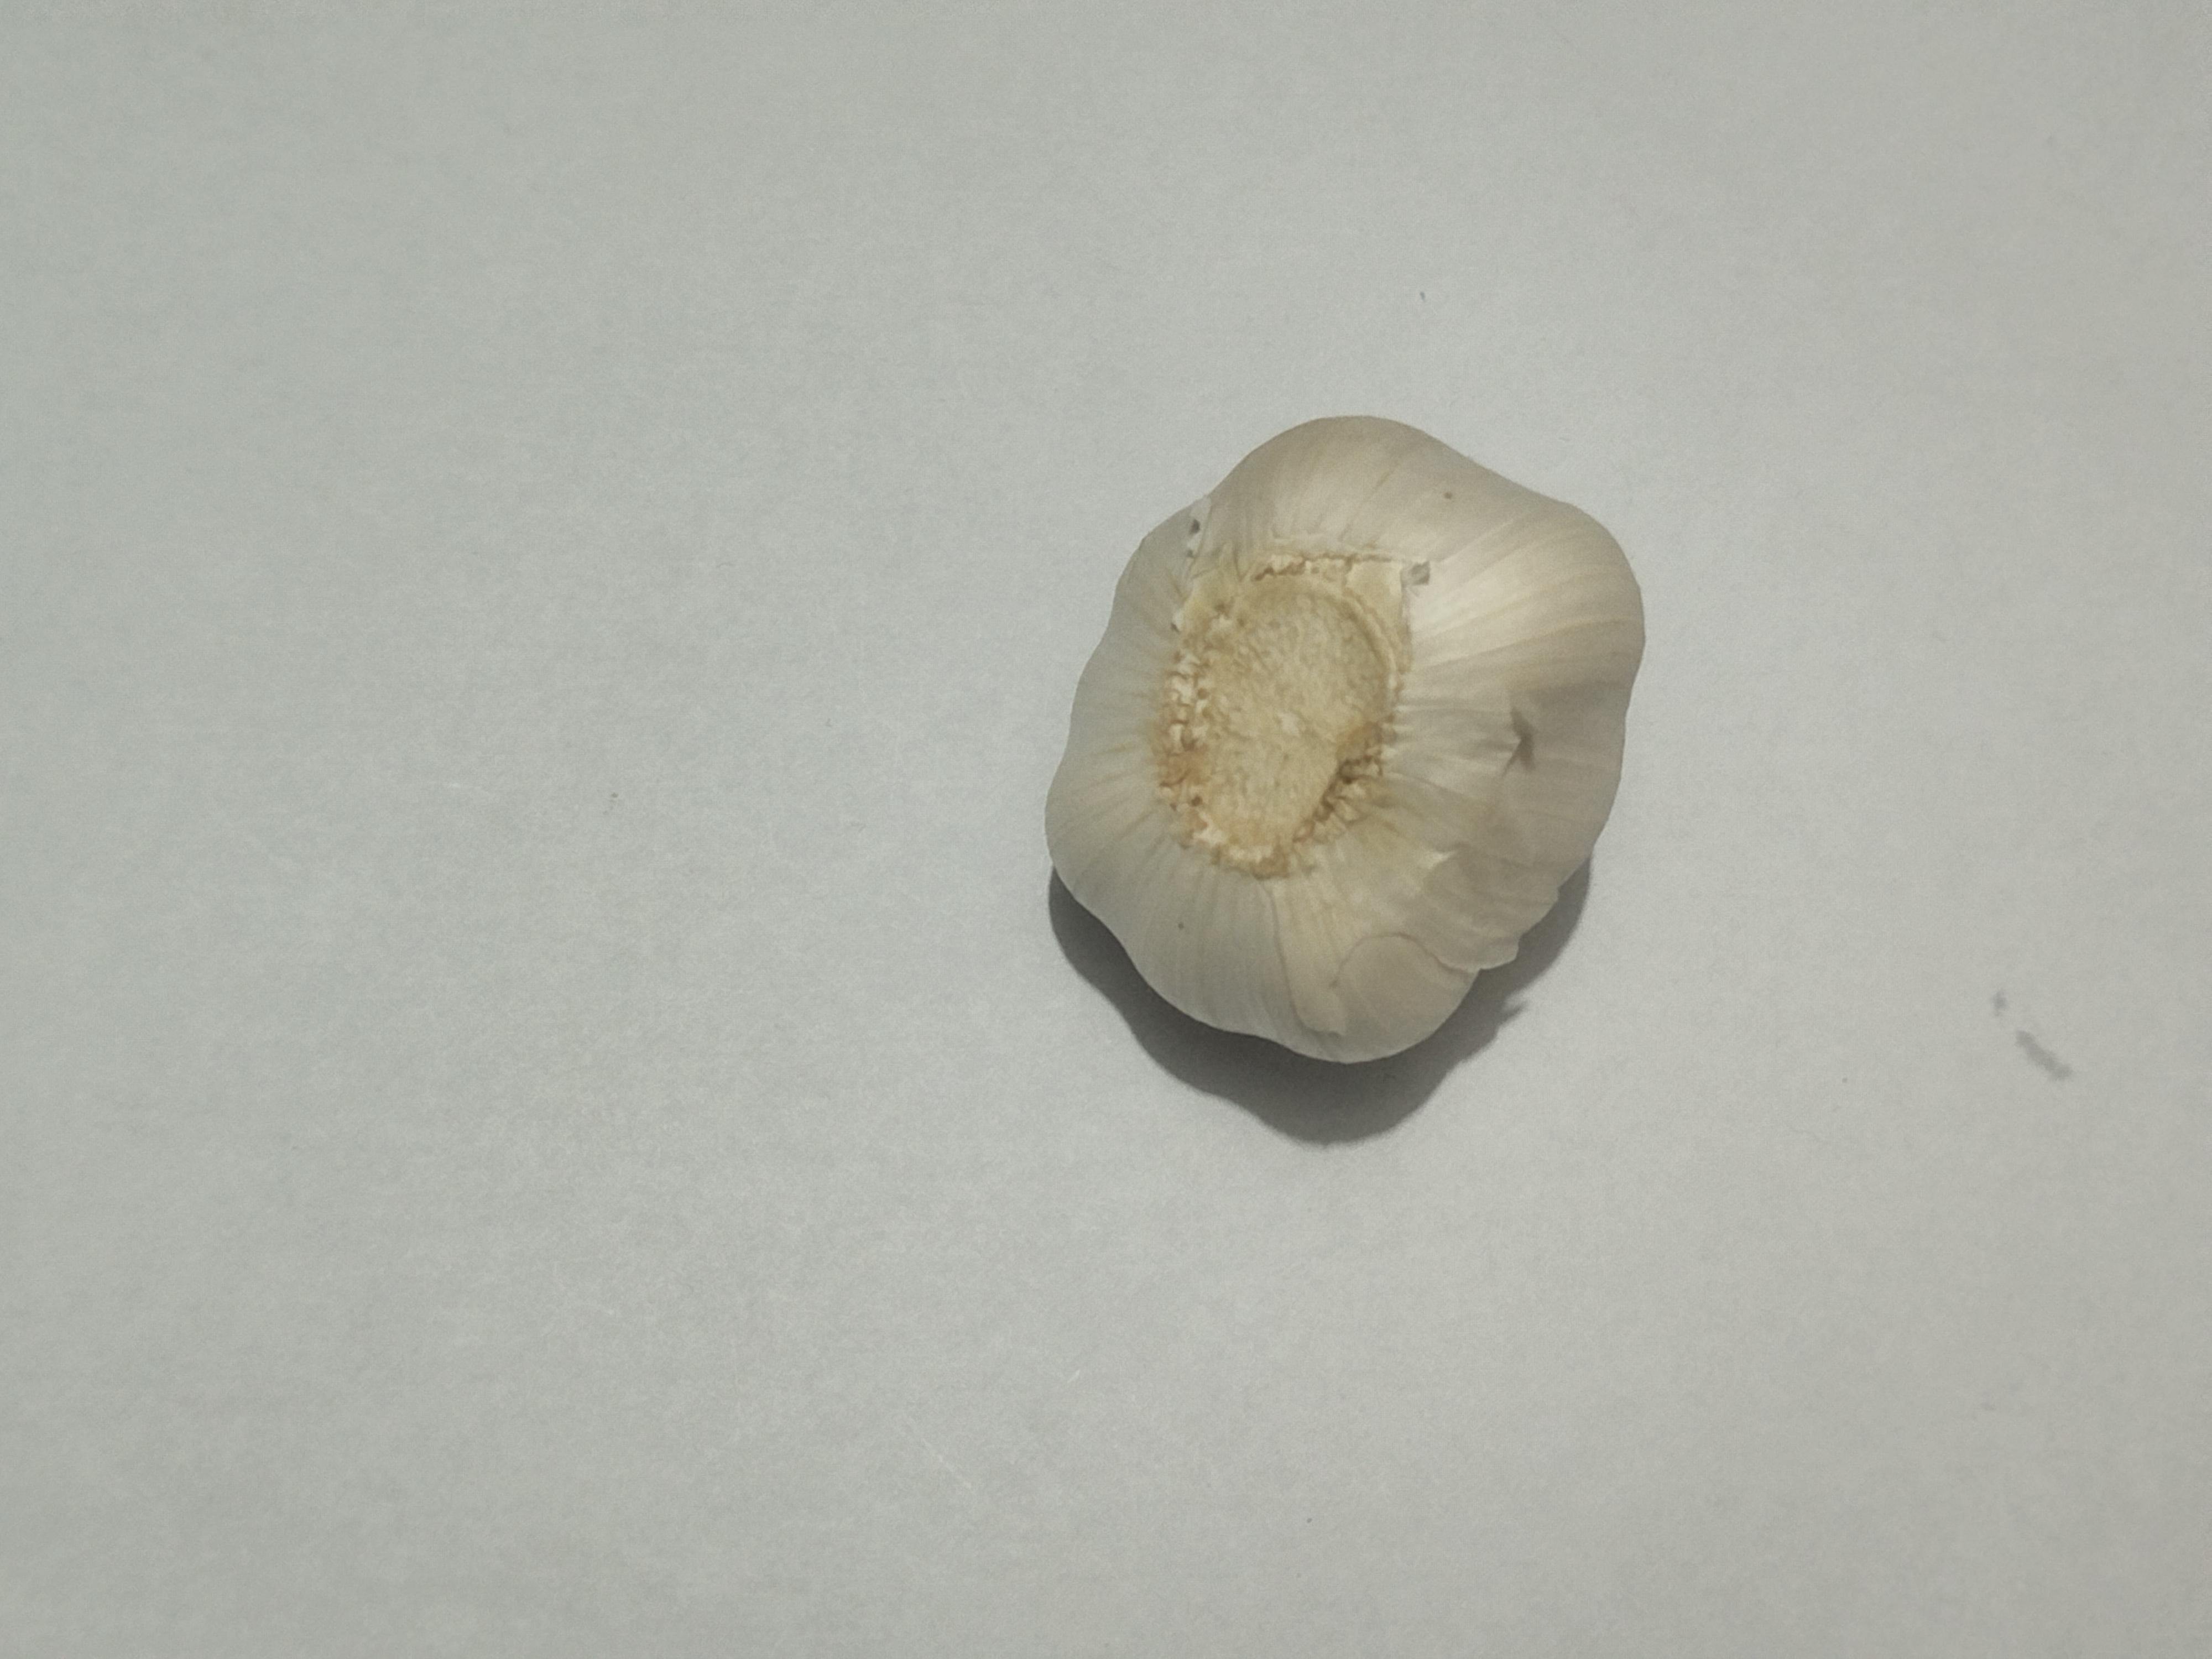
Label: Garlic